San Nazzaro railway station

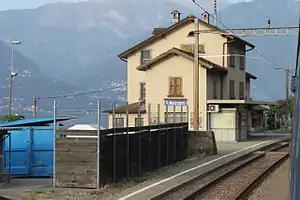
The station building in 2011

San Nazzaro railway station is a railway station in the municipality of Gambarogno, in the Swiss canton of Ticino. It is an intermediate stop on the standard gauge Cadenazzo–Luino line of Swiss Federal Railways.